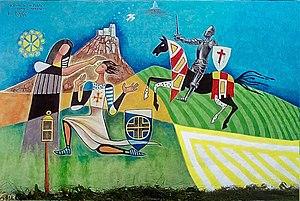
Les Cathares
Bernard Romain, pseudonyme de Bernard Margotton, né le 11 février 1944 à Roanne, est un peintre et sculpteur français.
Camurac est une commune française située dans le département de l’Aude, en région Occitanie et fait partie de la communauté de communes des Pyrénées Audoises.